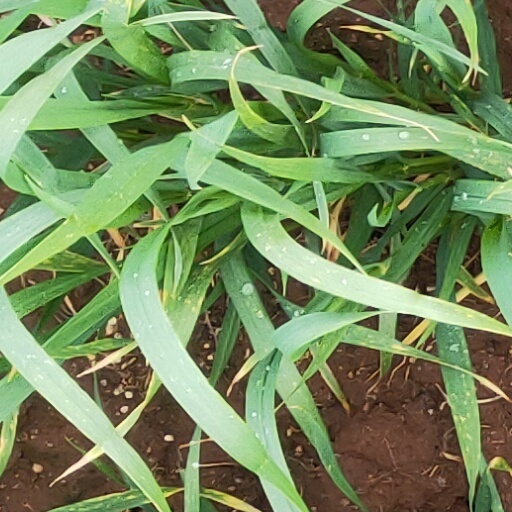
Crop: wheat